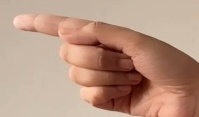
ASL sign: G